South African Class MC1 2-6-6-0

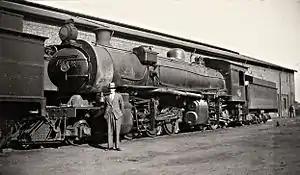
SAR Class MC1 with engine driver Mr. Kok, c. 1930

In 1914 the South African Railways placed fifteen Class MC1 Mallet articulated compound steam locomotives with a 2-6-6-0 wheel arrangement in service.